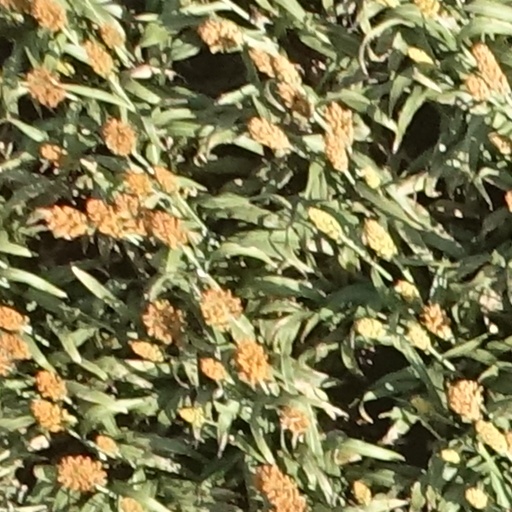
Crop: sorghum